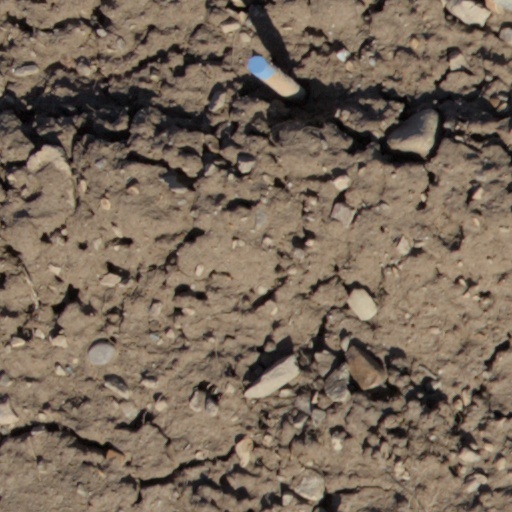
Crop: wheat